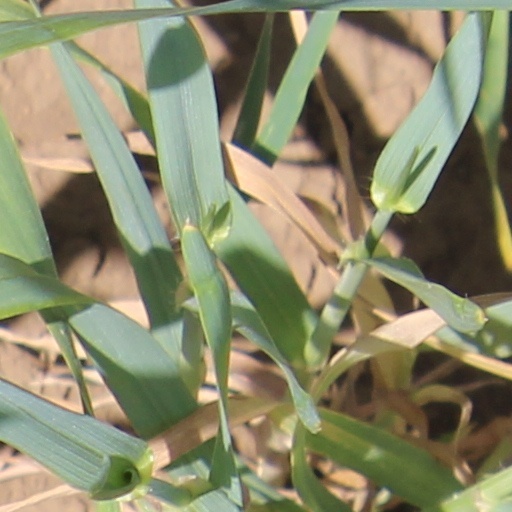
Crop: wheat